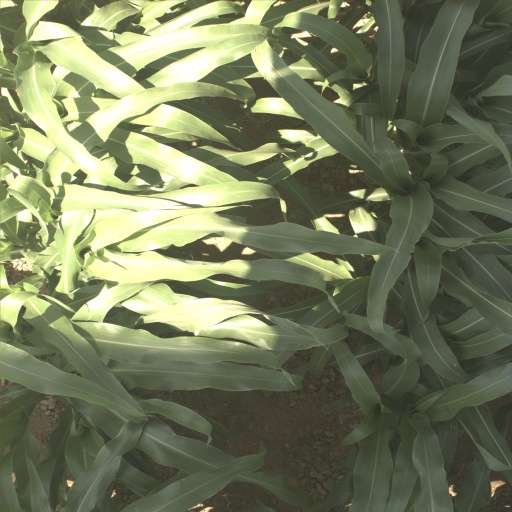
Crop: sorghum